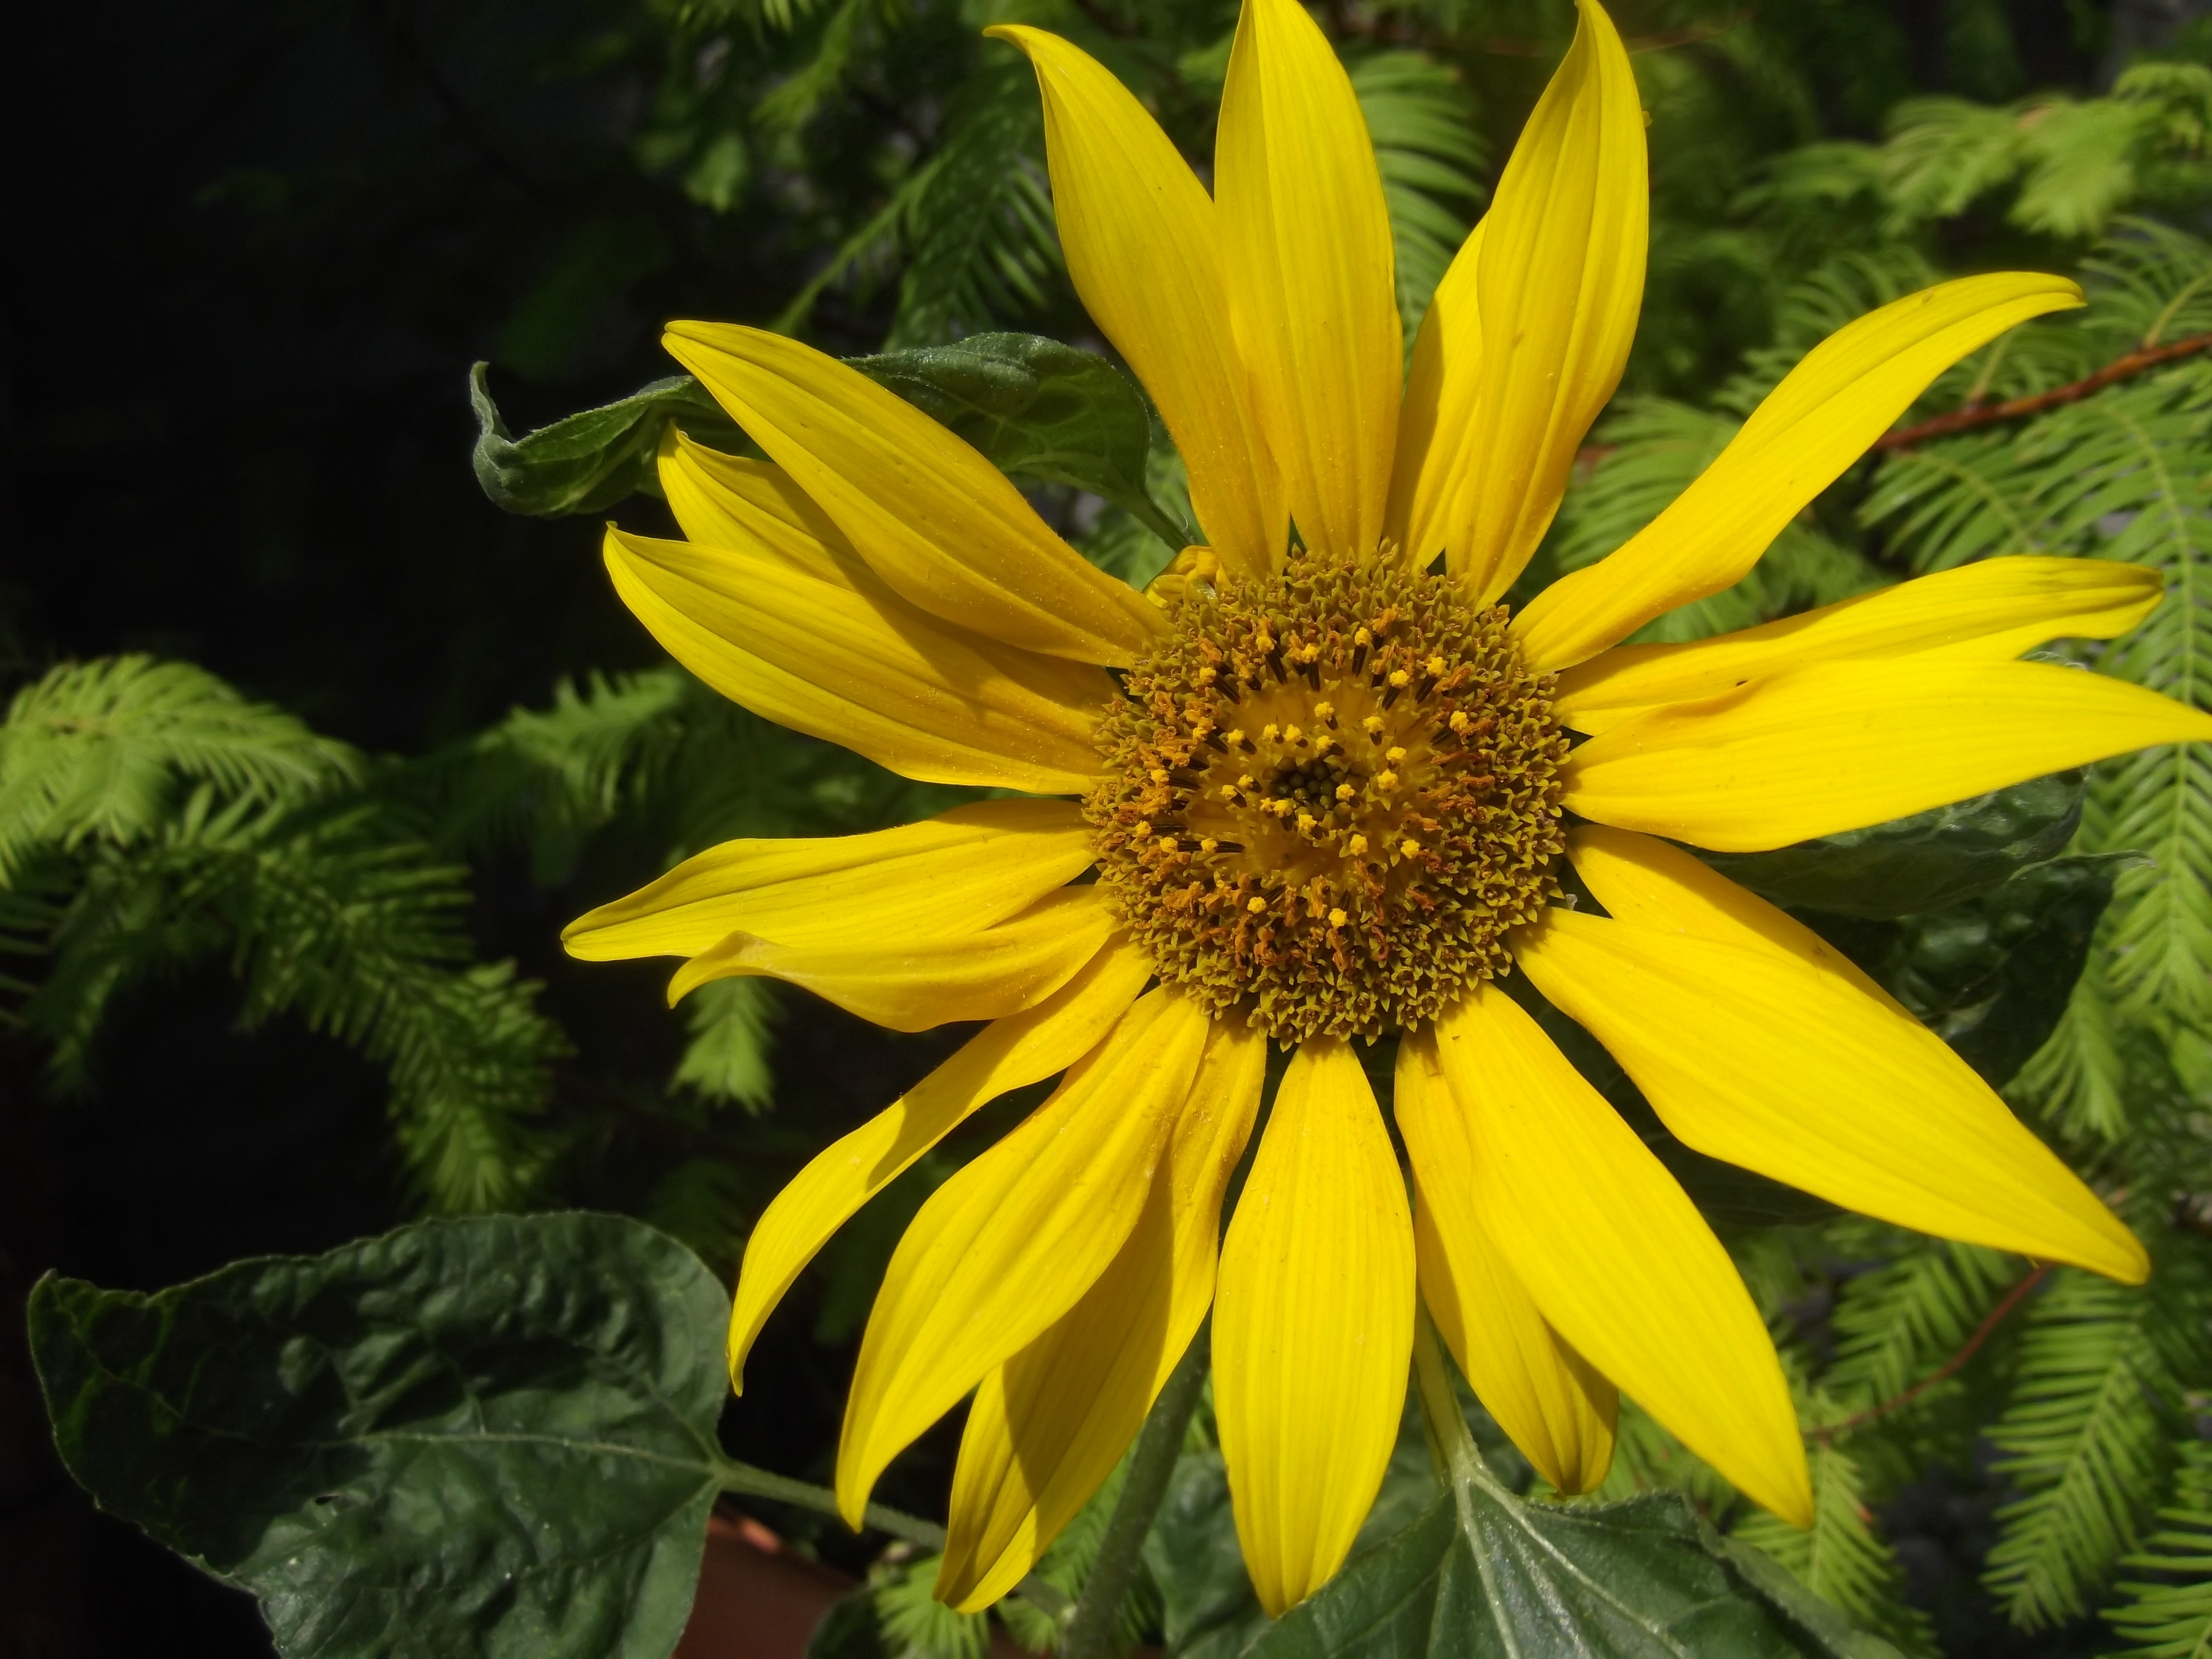
nature, blossom, plant, flower, petal, bloom, summer, macro, botany, yellow, close, flora, sunflower, wildflower, sun flower, beautiful, macro photography, flowering plant, daisy family, sunflower seed, land plant